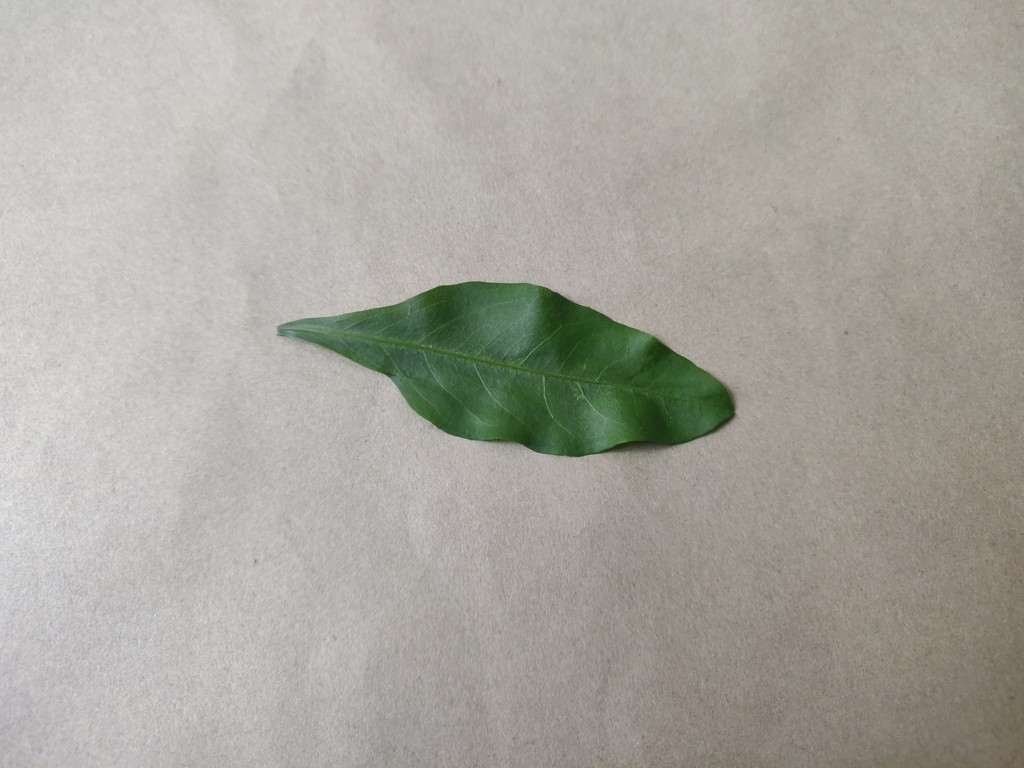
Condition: Healthy
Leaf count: single
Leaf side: front